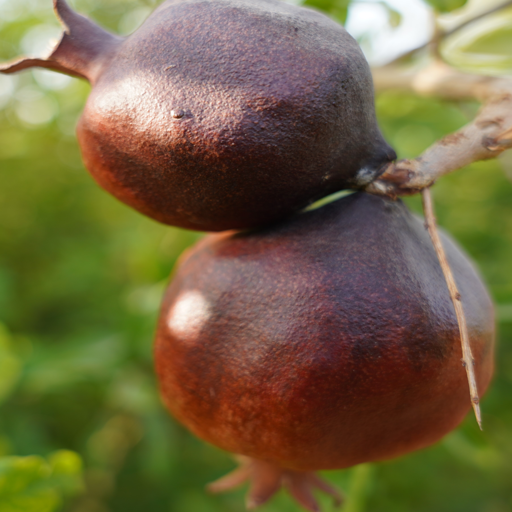
Label: Colletotrichum spp